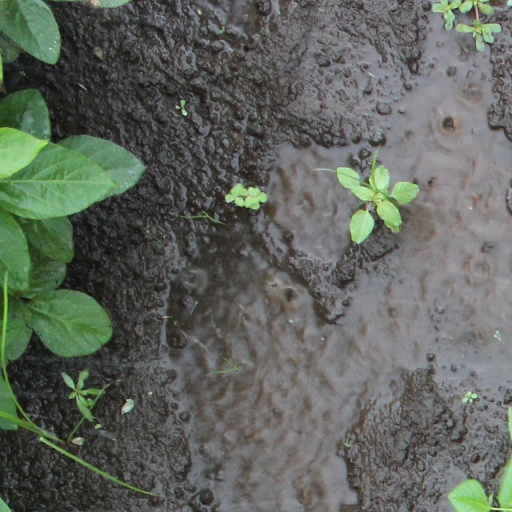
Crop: soybean